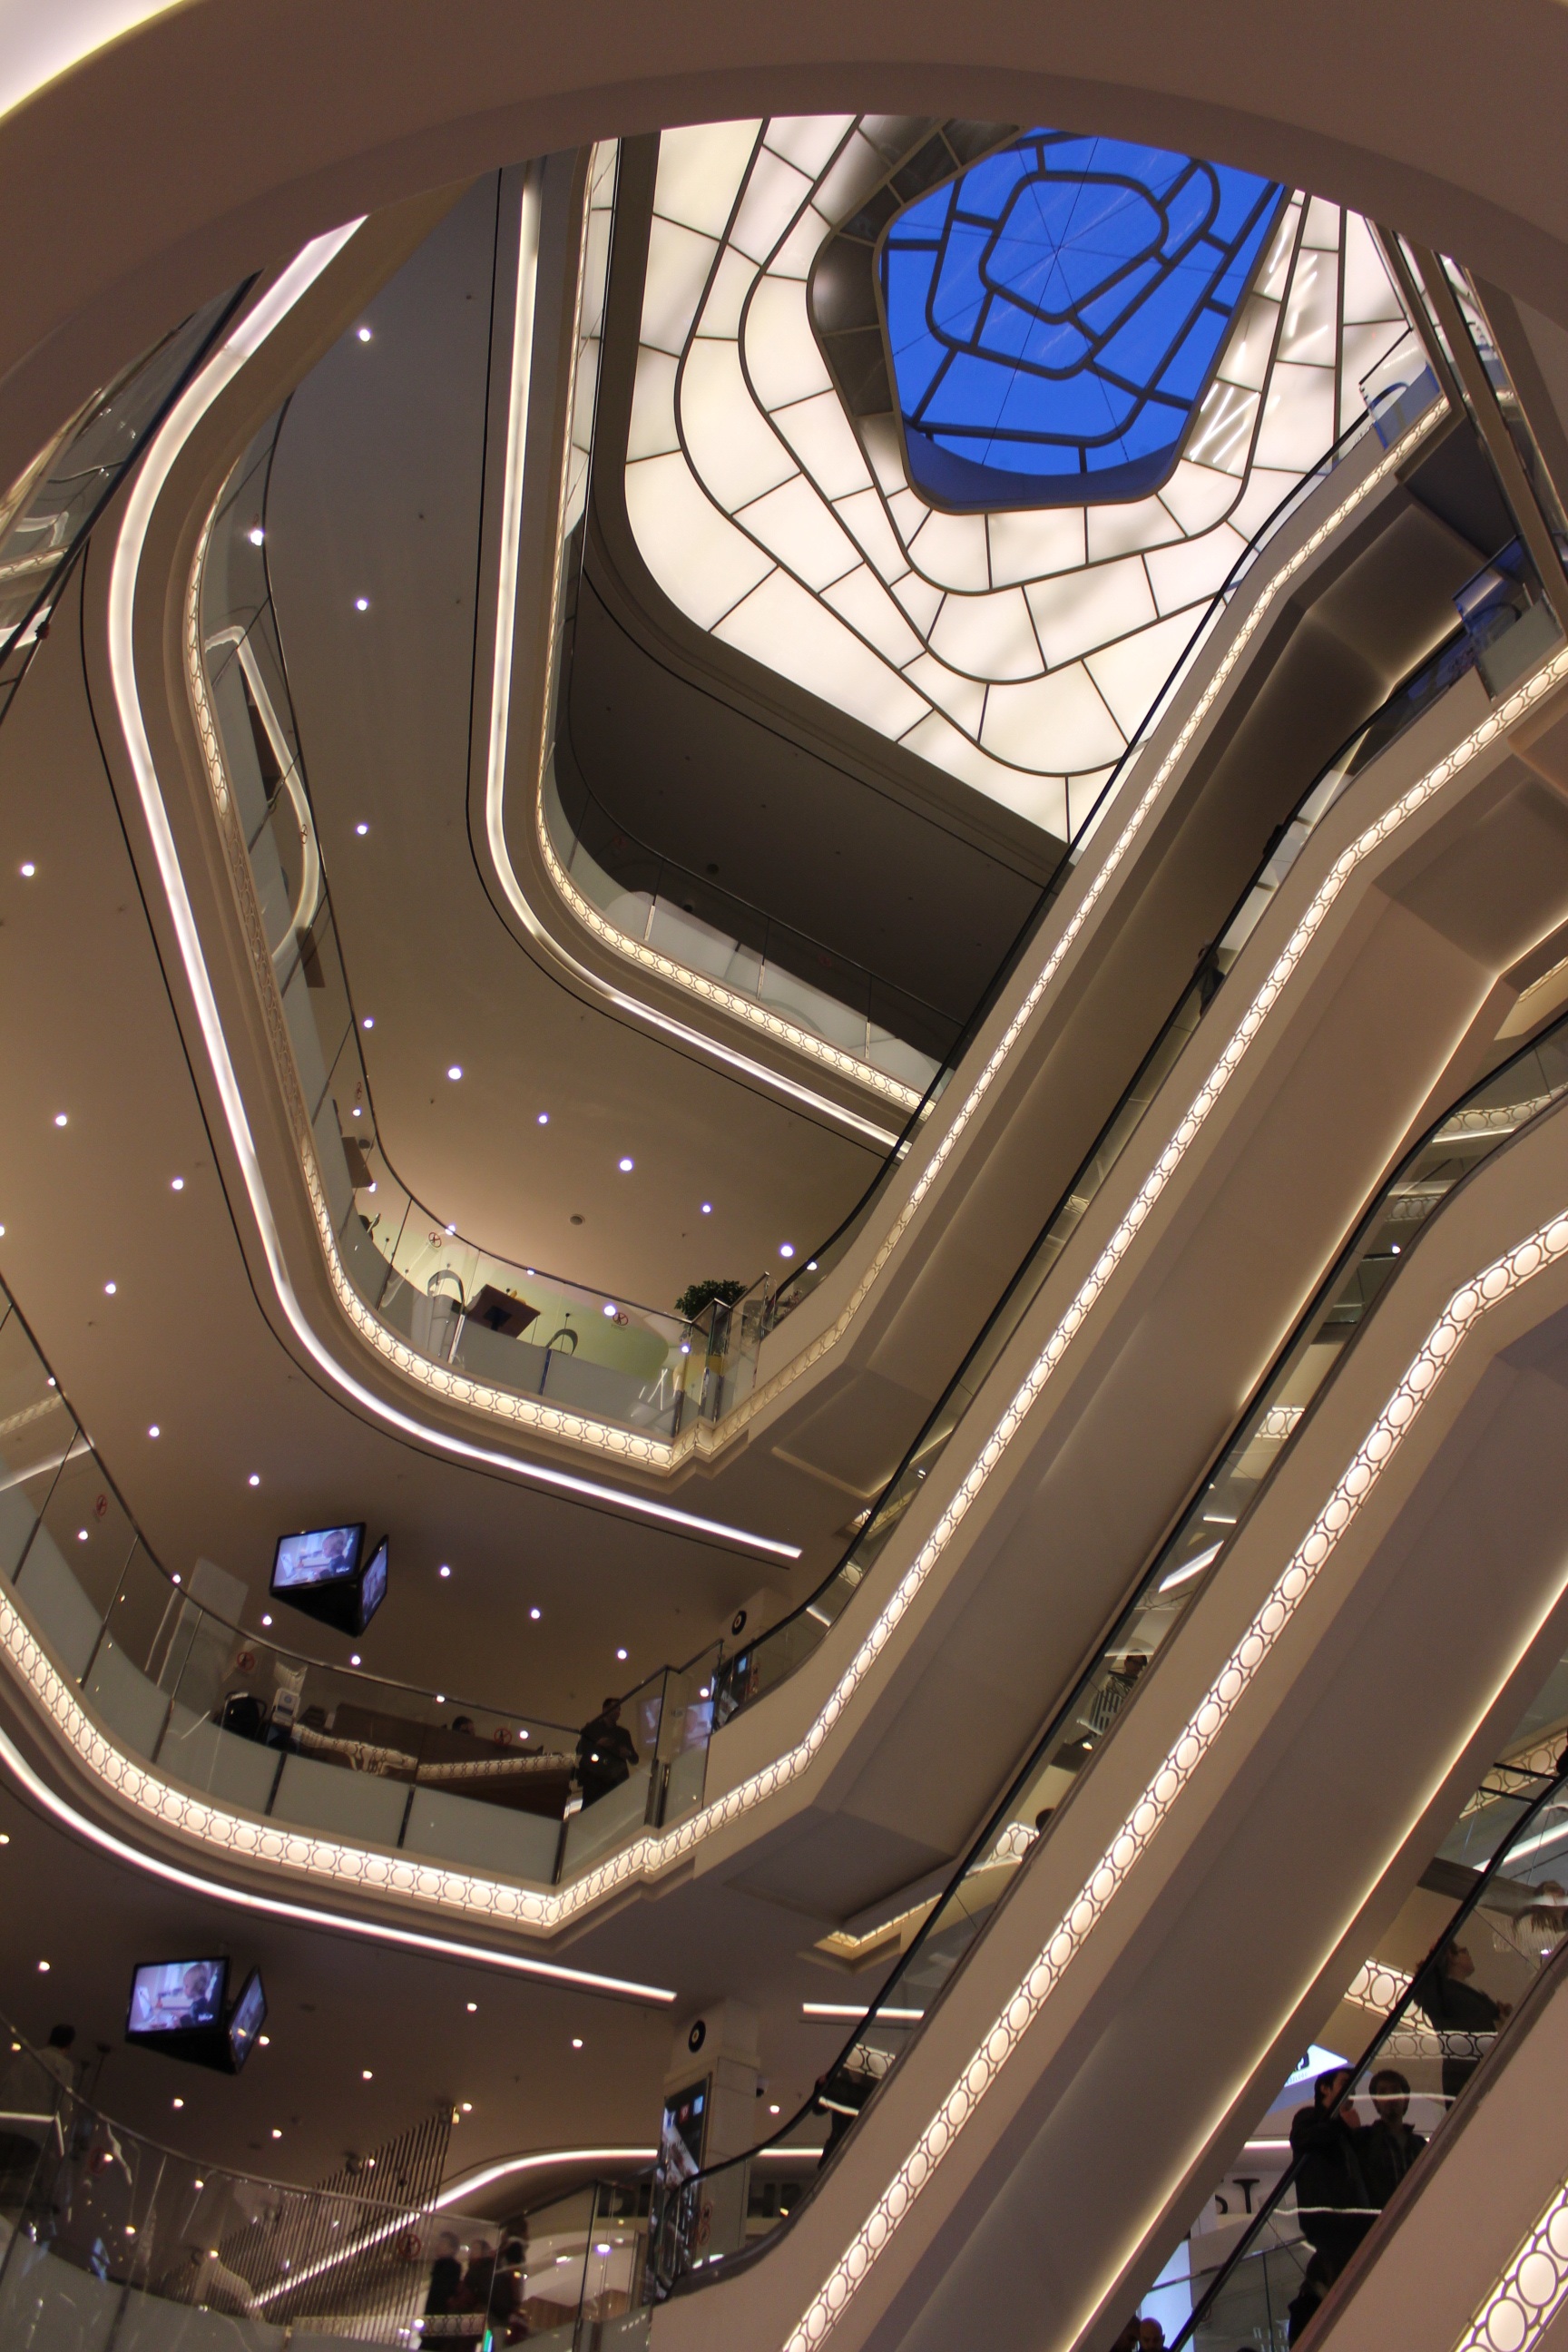
architecture, structure, car, wheel, vehicle, shopping, mall, shopping centre, screenshot, escalators, glass dome, sport venue